Edinburgh Festival Fringe 1948

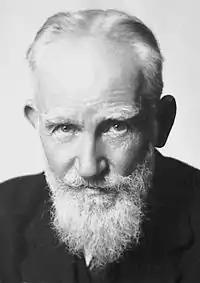
George Bernard Shaw, author of one of the plays performed at the 1948 Fringe

The participants remained broadly the same. Returning groups included local group the Christine Orr Players, Glasgow Unity Theatre, and the Pilgrim Players from England. However, there were also new companies taking part, including the Glyndebourne Children's Theatre.